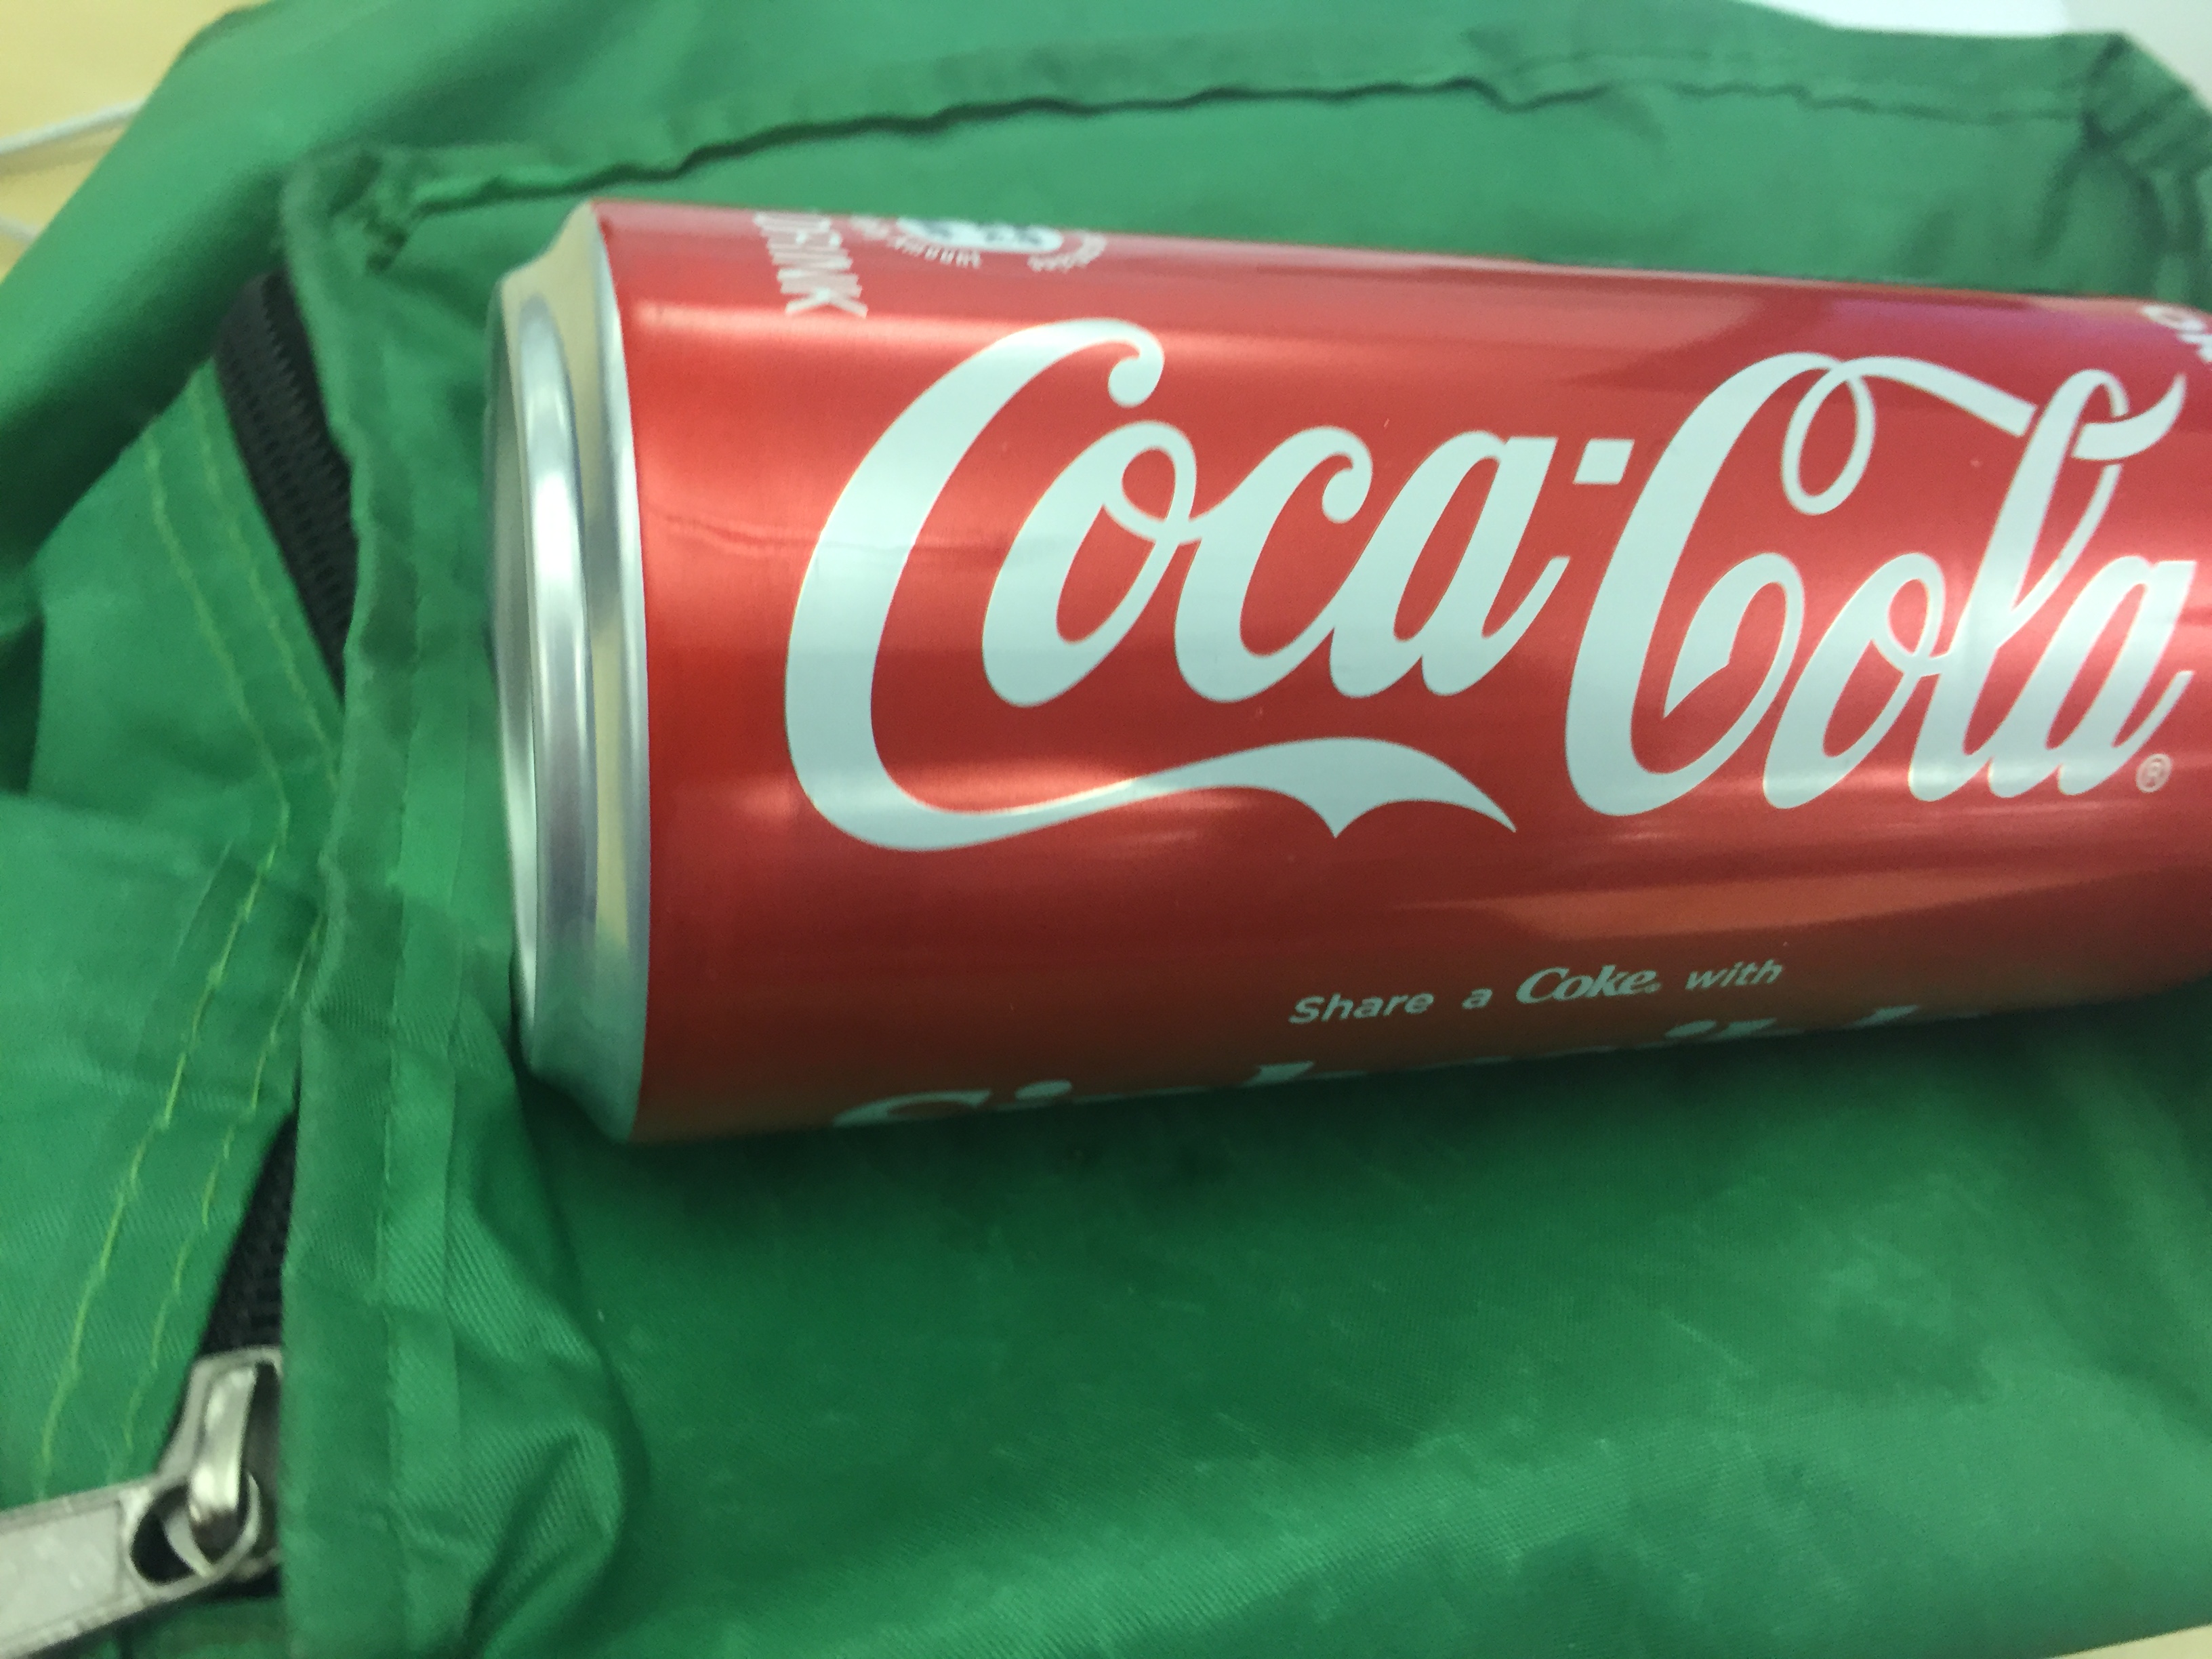
Label: cans